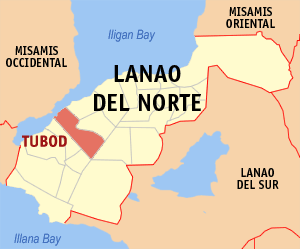
Tubod est une ville de 2ᵉ classe, capitale de la province du Lanao du Nord aux Philippines.